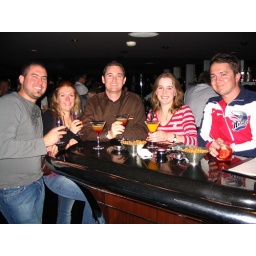
... on the 88th floor in Jingmao Tower. It's claimed to be the highest bar in the world.